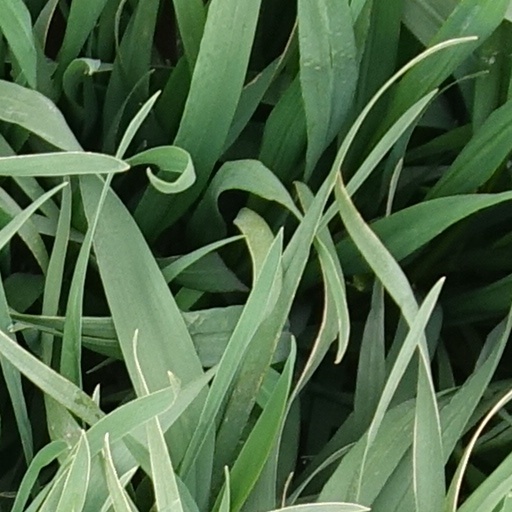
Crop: wheat